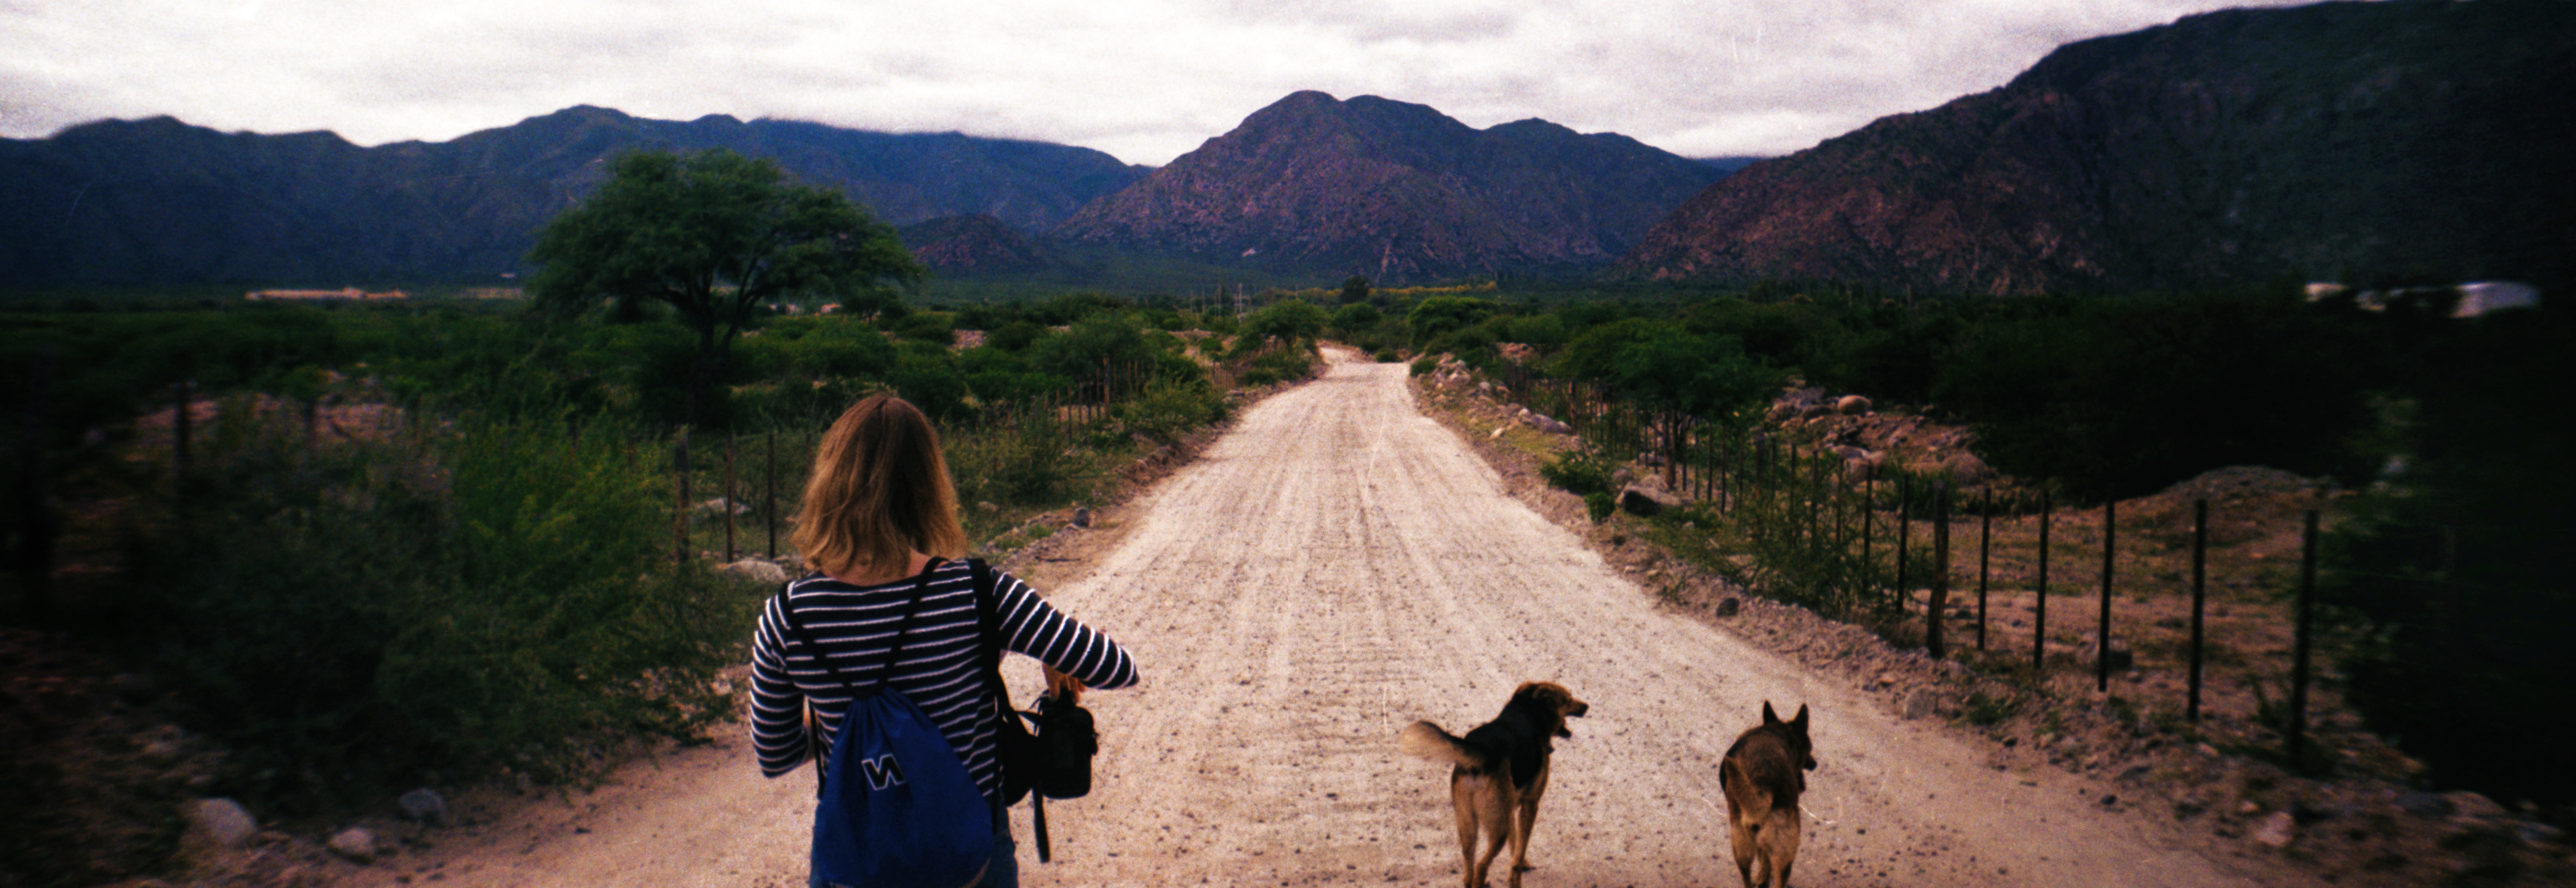
walking, tourism